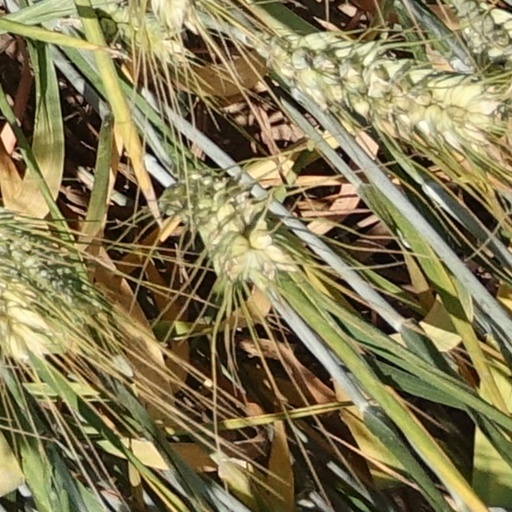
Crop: wheat